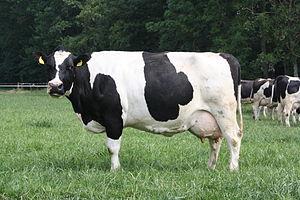
L'Élevage bovin au Kenya résulte d'une tradition pastorale très ancienne, avec des apports bovins variés entre races africaines anciennes et races européennes et zubuines plus récentes.